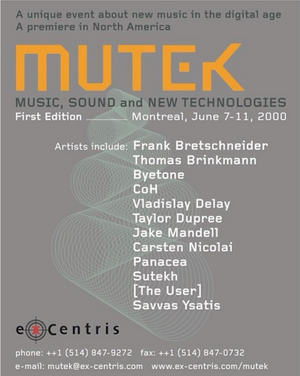
lineup, dates, parenaires